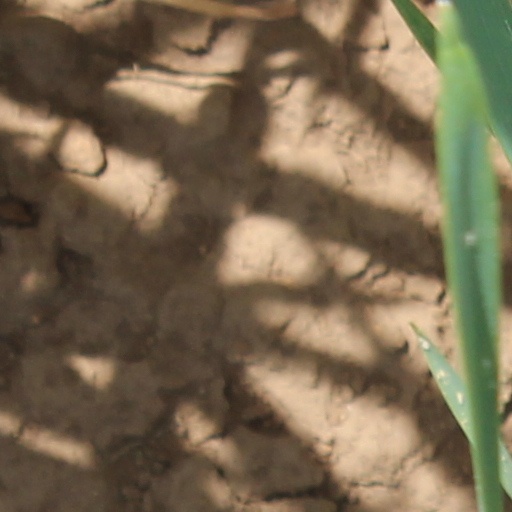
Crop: wheat